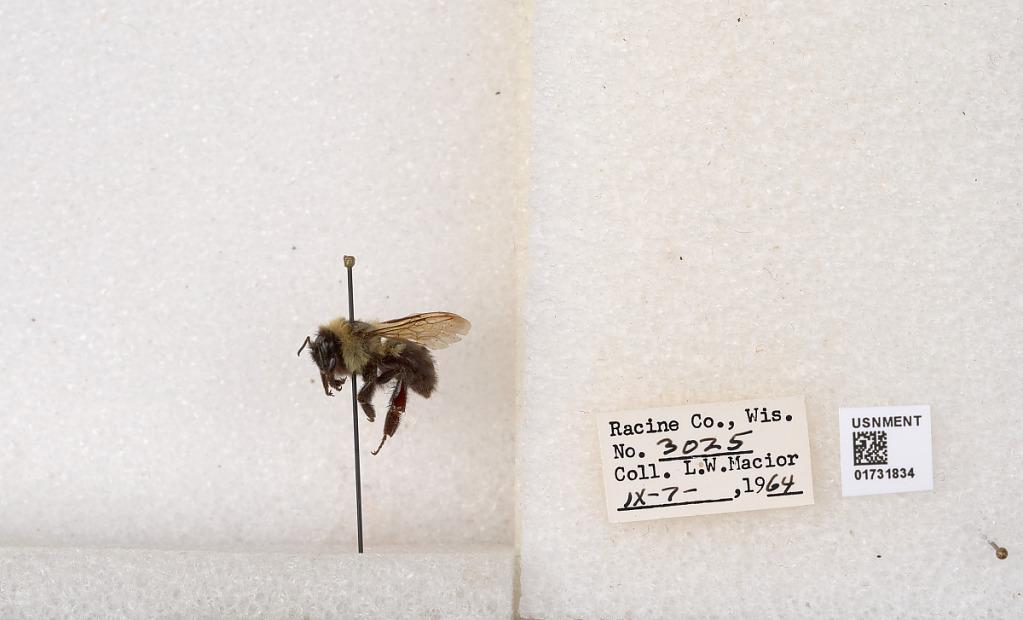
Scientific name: Bombus impatiens Cresson
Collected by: L. Macior
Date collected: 1964-9-7
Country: United States
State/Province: Wisconsin
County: Racine
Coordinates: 42.7261, -87.7828